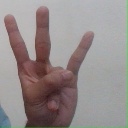
अक्षर: क्ष